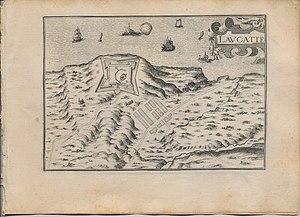
Gravure extraite de ""Les Plans et Profils de toutes les principales villes et lieux considérables de France. par le Sieur TASSIN, géographe ordinaire de sa Majesté. A paris, Chez Melchior Tavernier, en l'Isle du Palais. 1634"" (Province de Languedoc)"
Leucate est une commune française, située dans le département de l'Aude en région Occitanie.